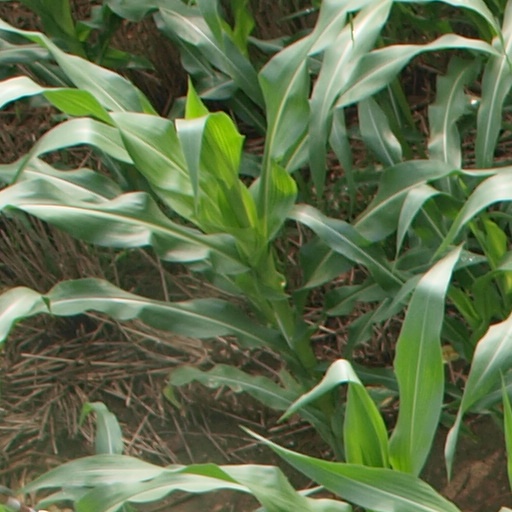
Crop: maize; corn